Centerview (Lynchburg, Virginia)

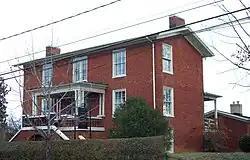
Centerview, Lynchburg VA, November 2008

Centerview is a historic home located at Lynchburg, Virginia. It is a two-story brick house completed in 1871 in the Greek Revival style. The dependency, which is similar in construction and detail to the main house but which may date to 1861, is a one-stay gabled brick building and originally served as a summer kitchen and cook's dwelling among other functions. The house and dependency were rehabilitated in 1999–2000 as law offices. Robert Withers Morgan and his family were long resident in the house; one of his six children was the painter Georgia Weston Morgan, who resided there until 1923.